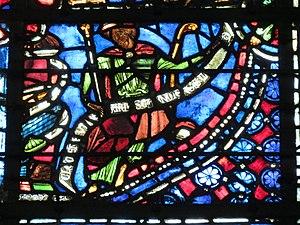
Baie 9 - Vitrail de Saint-Joseph. Détail d'un phylactère qui porte l'inscription «
Les vitraux de la cathédrale de Rouen constituent un large panorama de l'art du vitrail depuis le début du XIIIᵉ siècle jusqu'à la fin du XXᵉ siècle
La cathédrale Notre-Dame, officiellement cathédrale primatiale Notre-Dame-de-l'Assomption de Rouen, est le monument le plus prestigieux de la ville de Rouen. Elle est le siège de l'archidiocèse de Rouen, chef-lieu de la province ecclésiastique de Normandie. L'archevêque de Rouen portant le titre de primat de Normandie, sa cathédrale a ainsi le rang de primatiale.